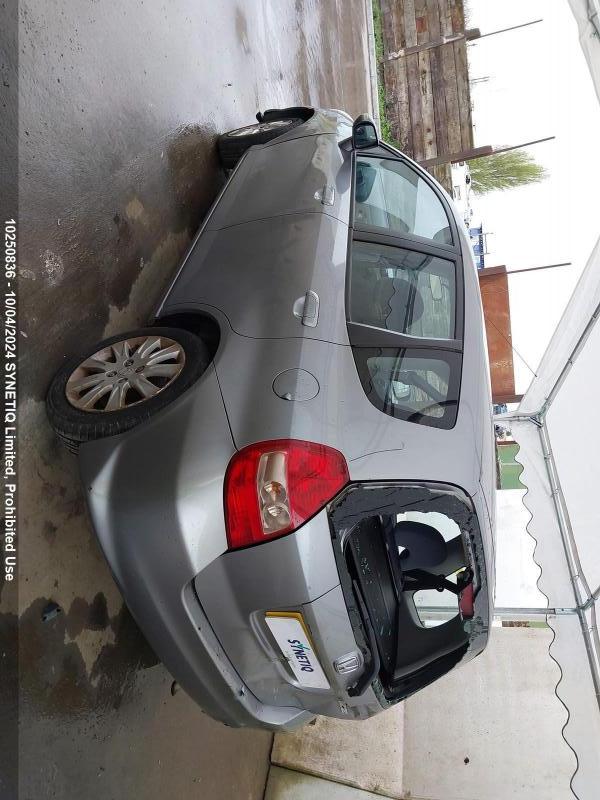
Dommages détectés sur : pare-brise arrière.
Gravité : majeur